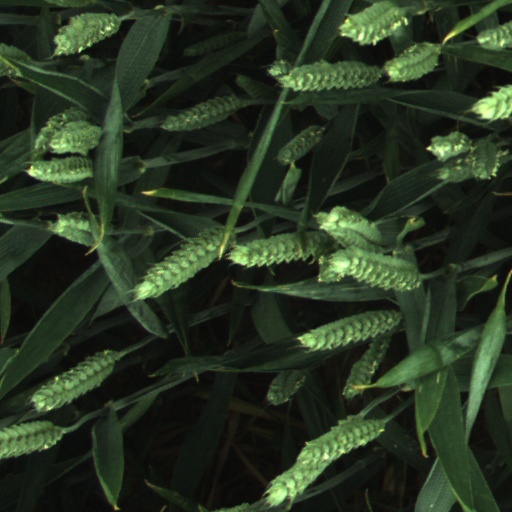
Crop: wheat